Édouard Mignan

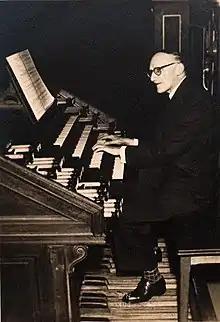
Mignan at the console of the grand organ of La Madeleine

Édouard Charles Octave Mignan (17 March 1884 — 17 September 1969) was a French organist and composer.